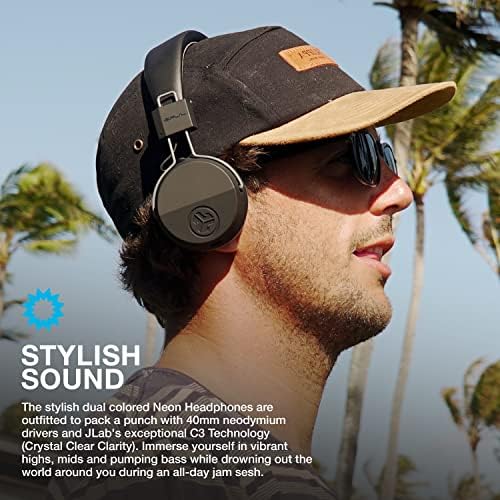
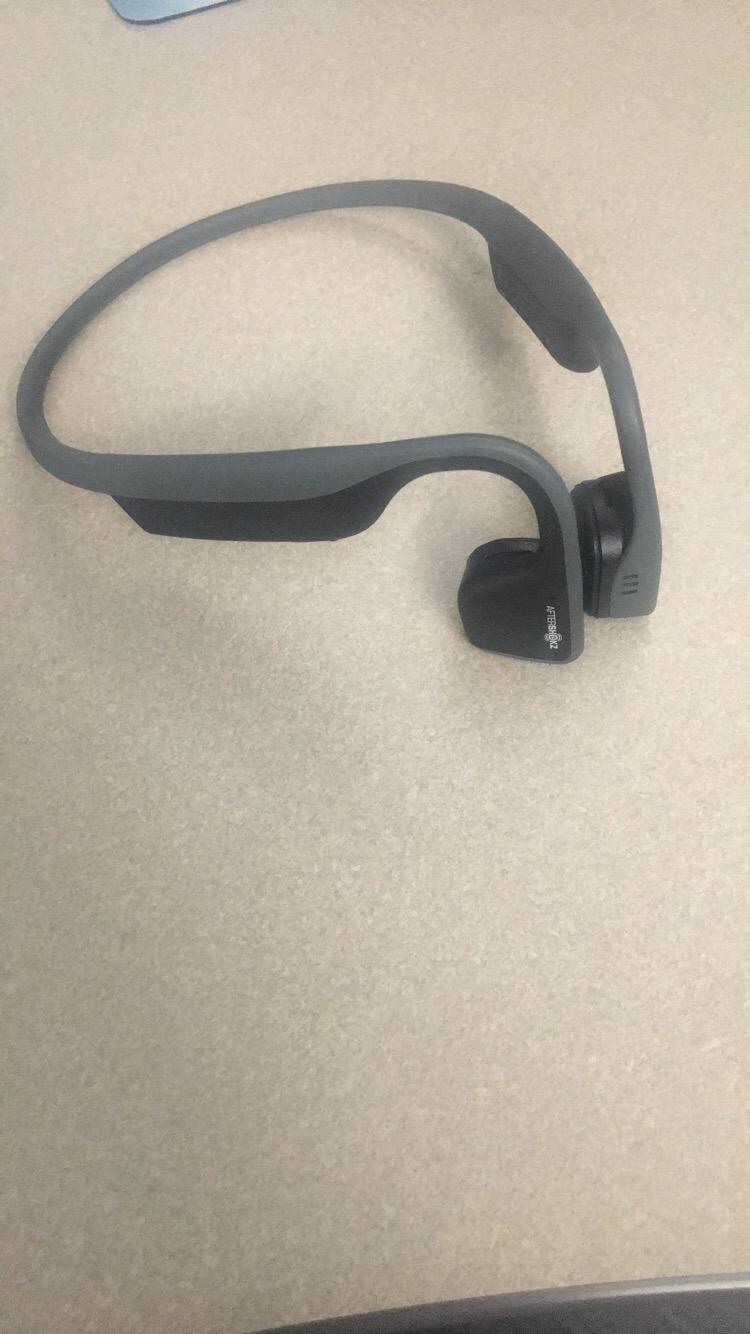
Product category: headphones
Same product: no